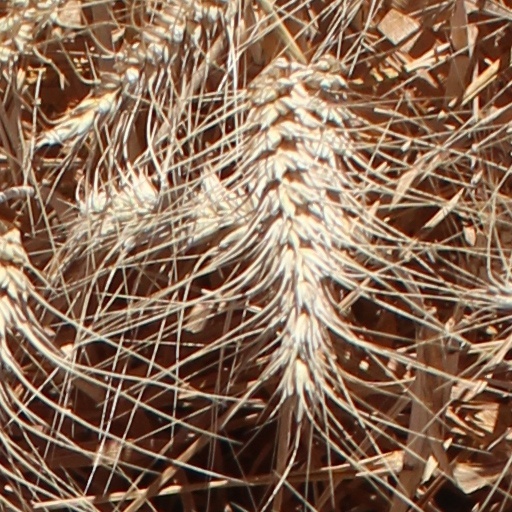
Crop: wheat